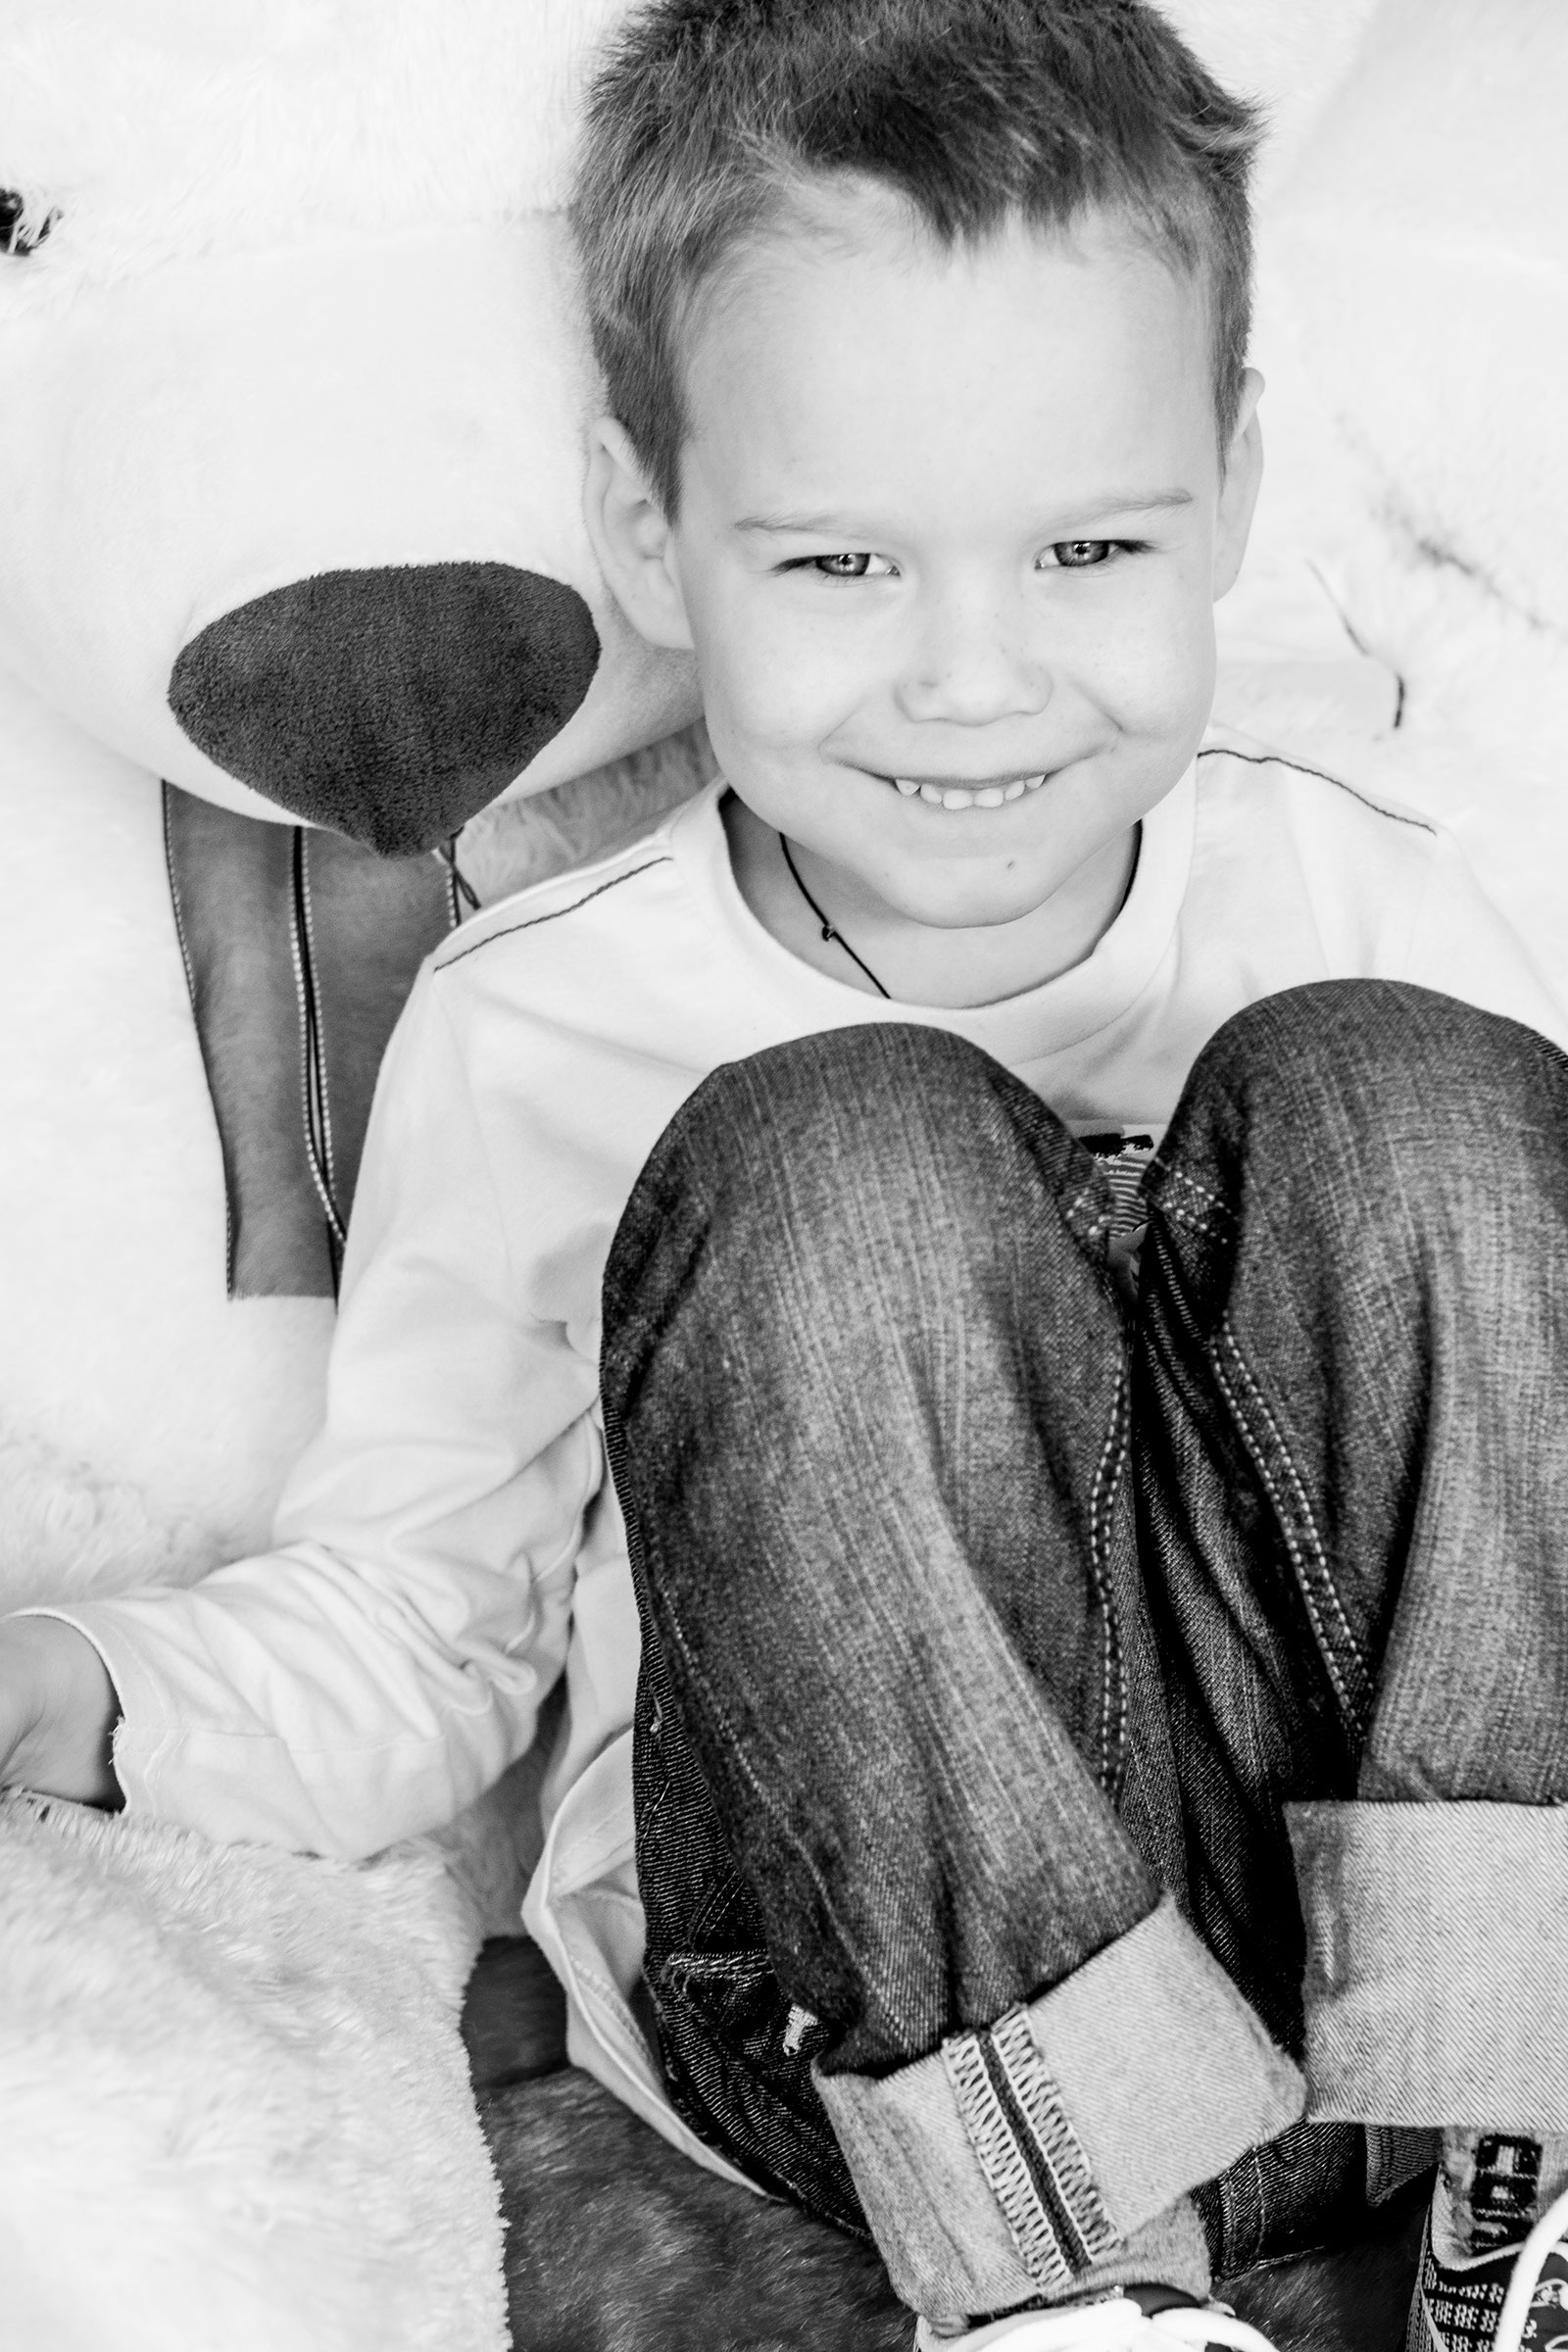
man, person, black and white, people, white, photography, boy, male, portrait, sitting, child, black, monochrome, baby, smile, infant, toddler, little, photograph, emotion, interaction, monochrome photography, portrait photography, sotting, human positions